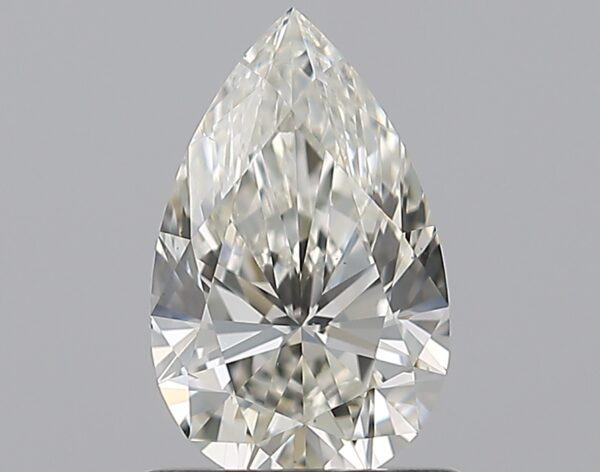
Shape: pear
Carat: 0.8
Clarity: VS2
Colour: I
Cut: EX
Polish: EX
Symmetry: EX
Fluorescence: ST
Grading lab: GIA
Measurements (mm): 8.23 x 5.13 x 3.17